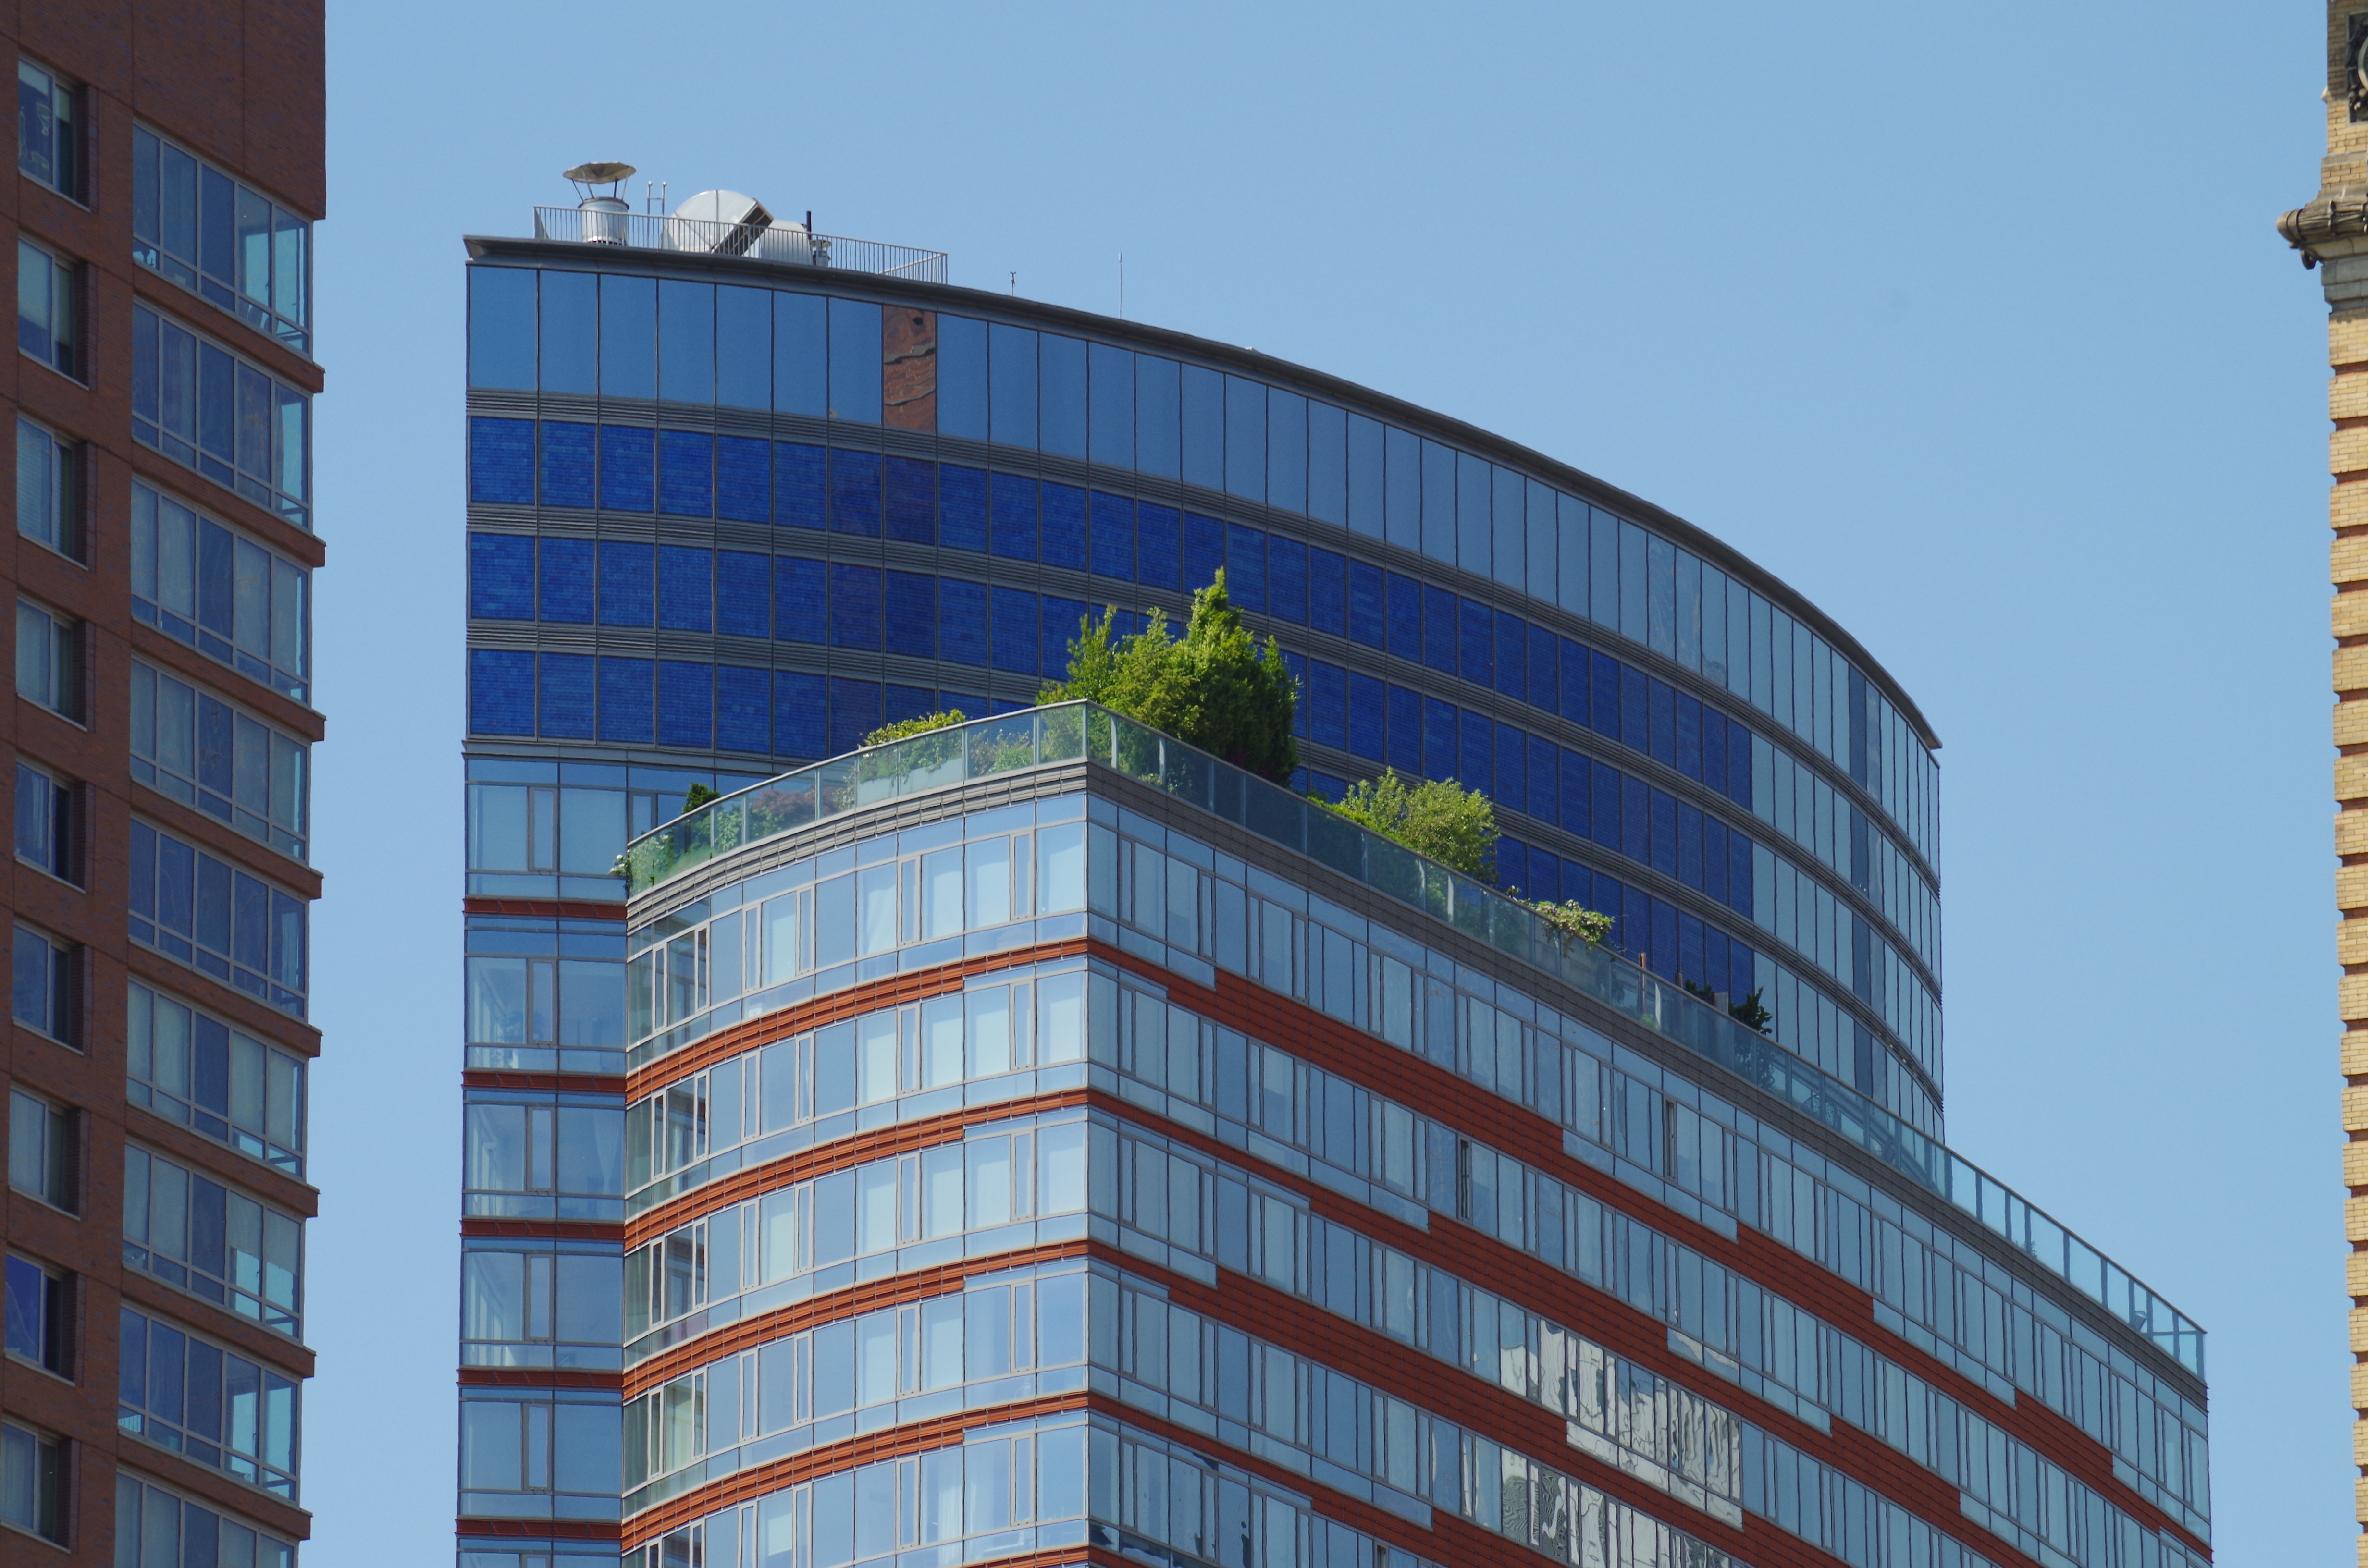
architecture, building, city, skyscraper, new york, downtown, tower, plaza, america, landmark, facade, tower block, buildings, views, commercial building, headquarters, metropolis, condominium, megalopolis, the office of the, residential area, metropolitan area, brutalist architecture